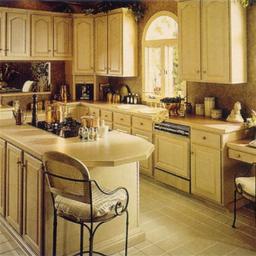
Room type: kitchen